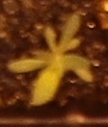
Label: Kochia